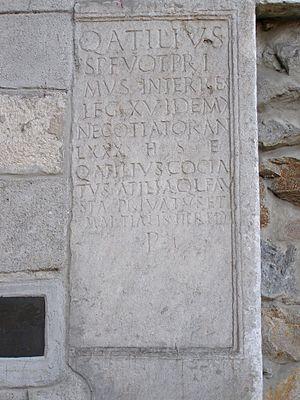
Dalle funéraire portant l'inscription Q(uintus) Atilius Sp(urii) f(ilius) Vot(uria tribu) Pri/mus, interprex, / leg(ionis) XV (Apollinaris), idem (centurio) negotiator, an(norum) / LXXX / h(ic) s(itu) e(st), Quintus Atilius Cog(i)ta/tus, Atilia Q(uinti) l(iberta) Fau/sta privatus et Martialis, her(edes) / p(osuerunt), «